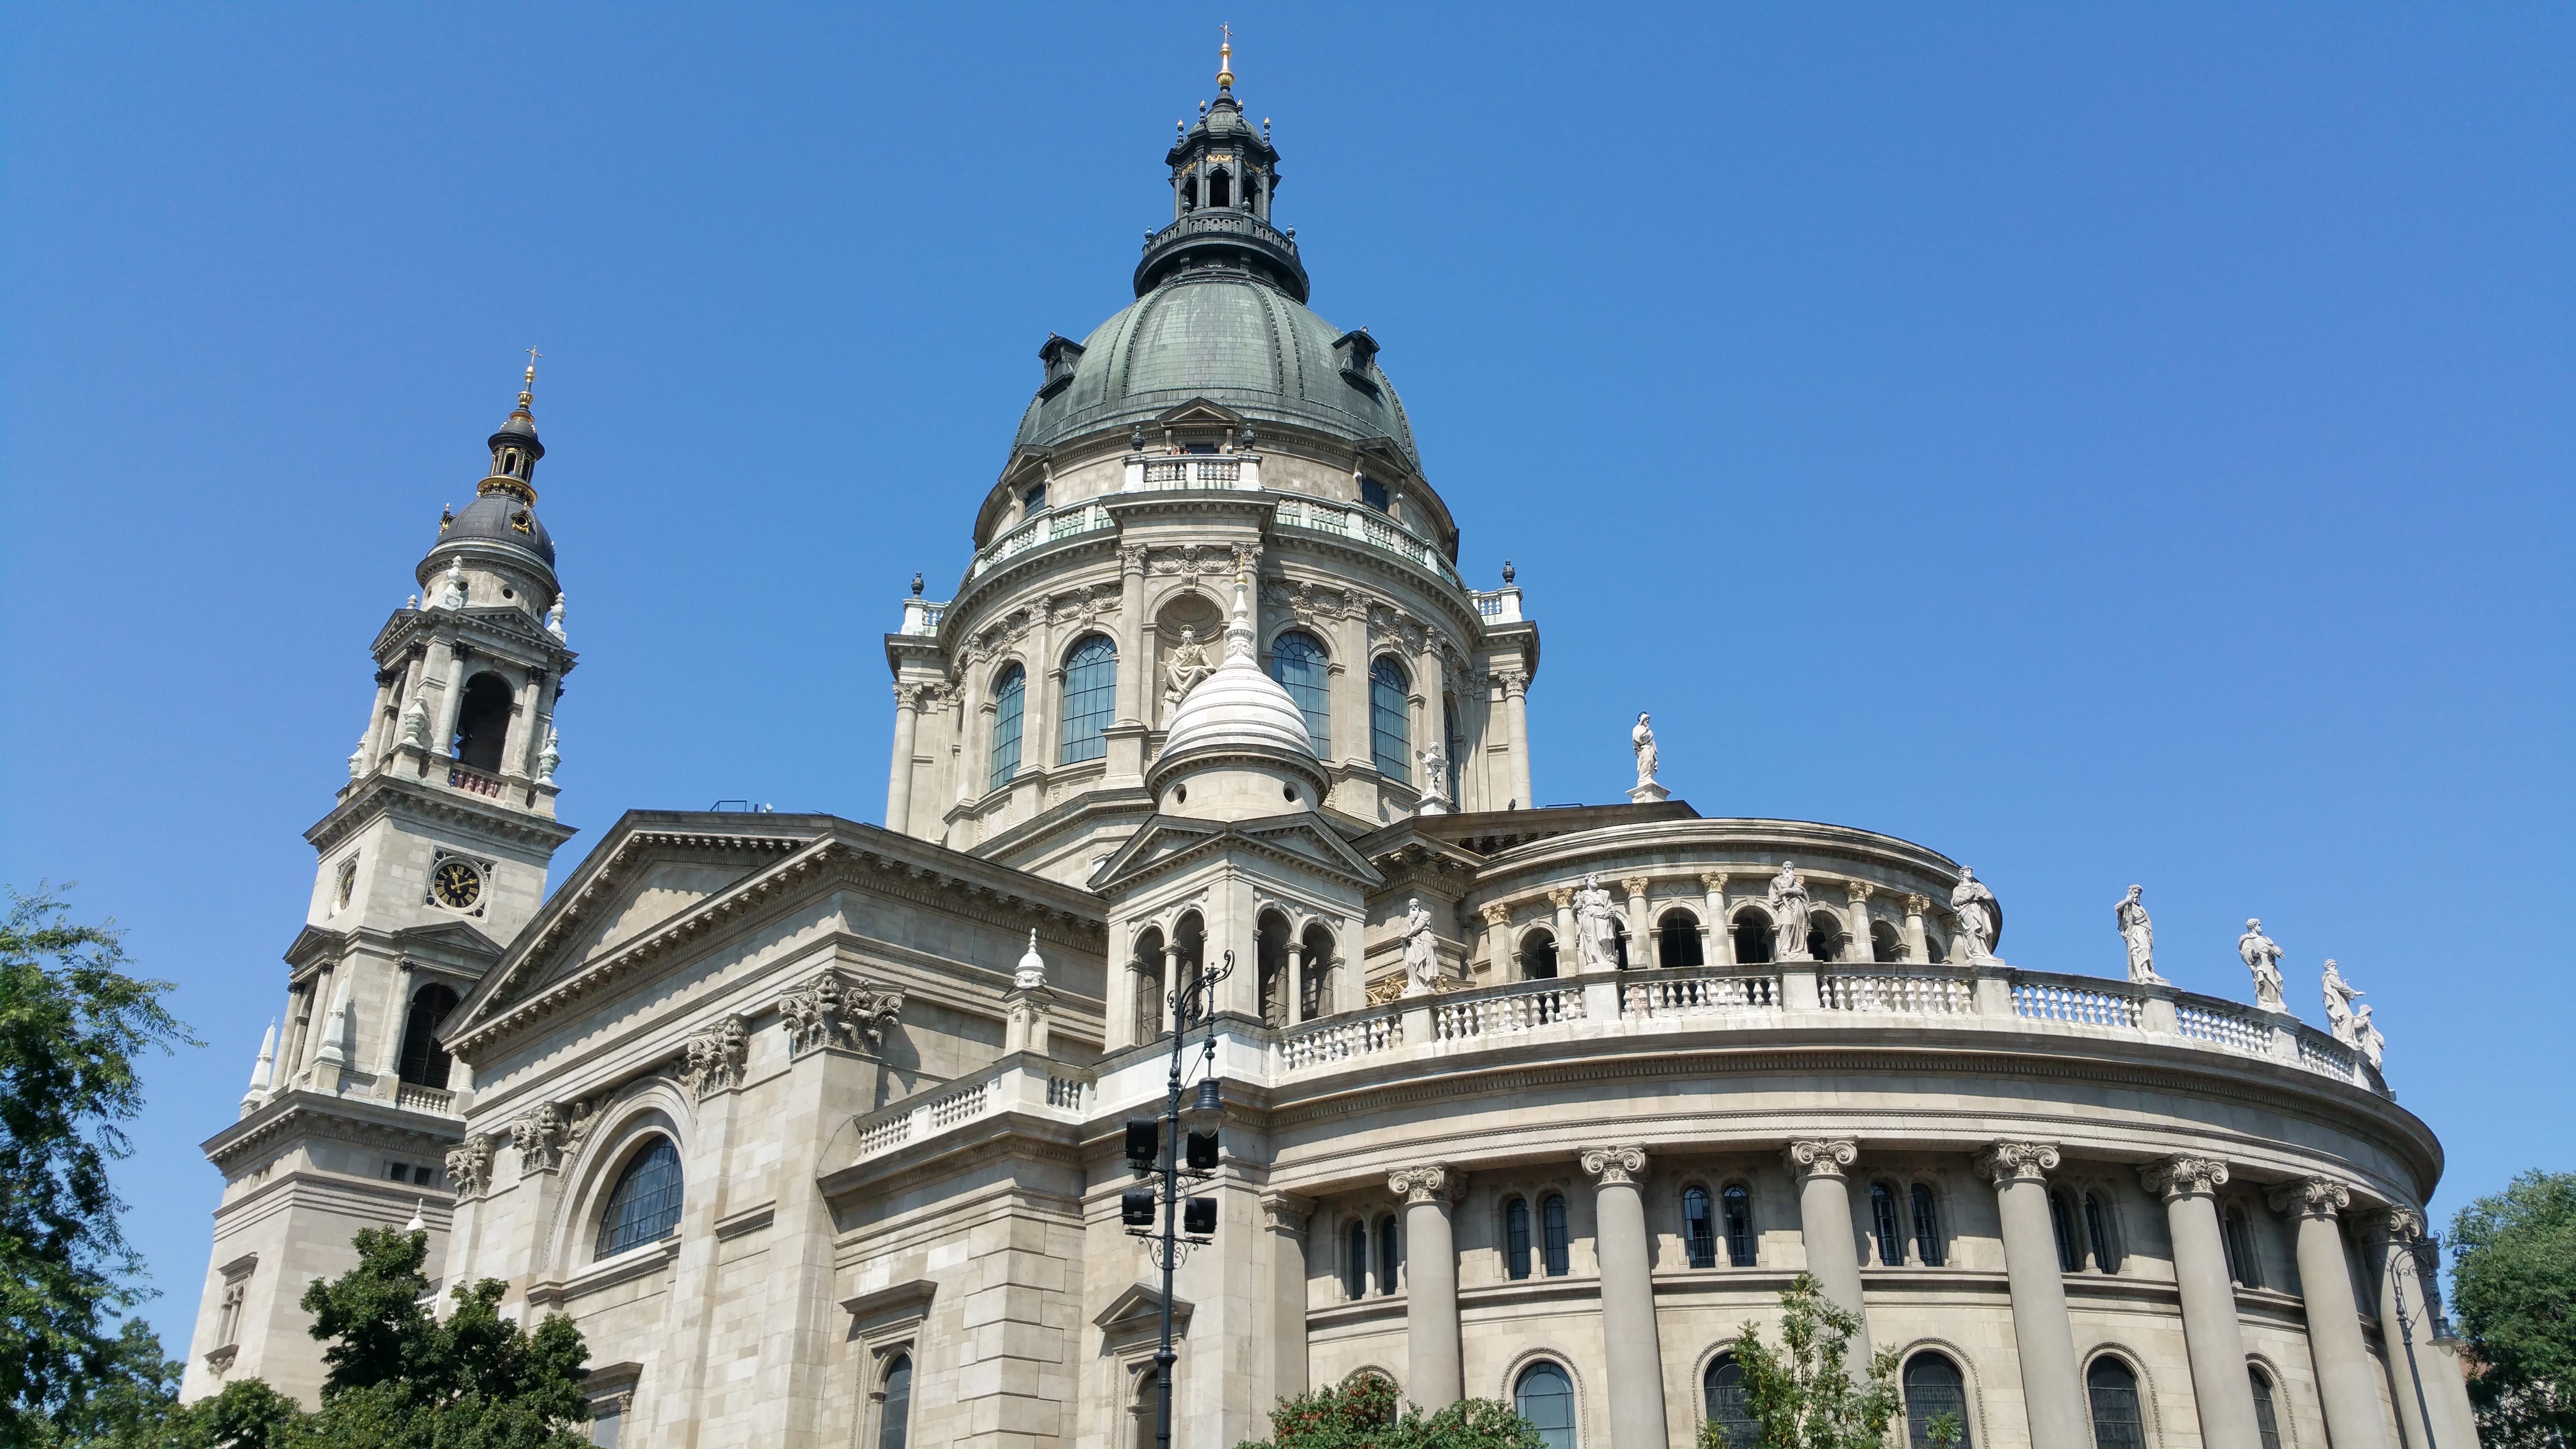
architecture, building, ceiling, religion, landmark, facade, church, cathedral, place of worship, spire, holy, basilica, classical architecture, st stephen